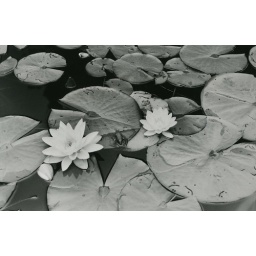
This is a black and white print taken at the Peace Pagoda in Leverett Massachusetts.